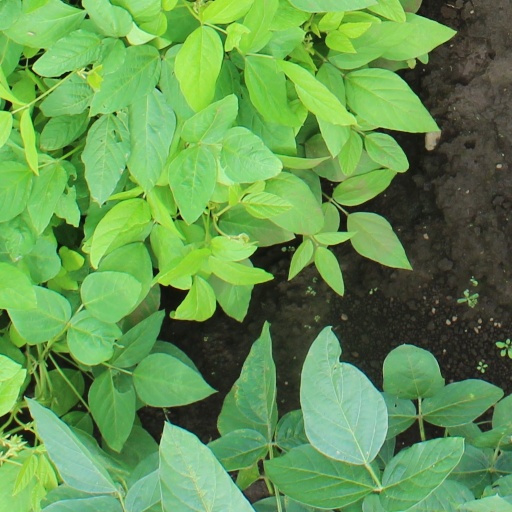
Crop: soybean